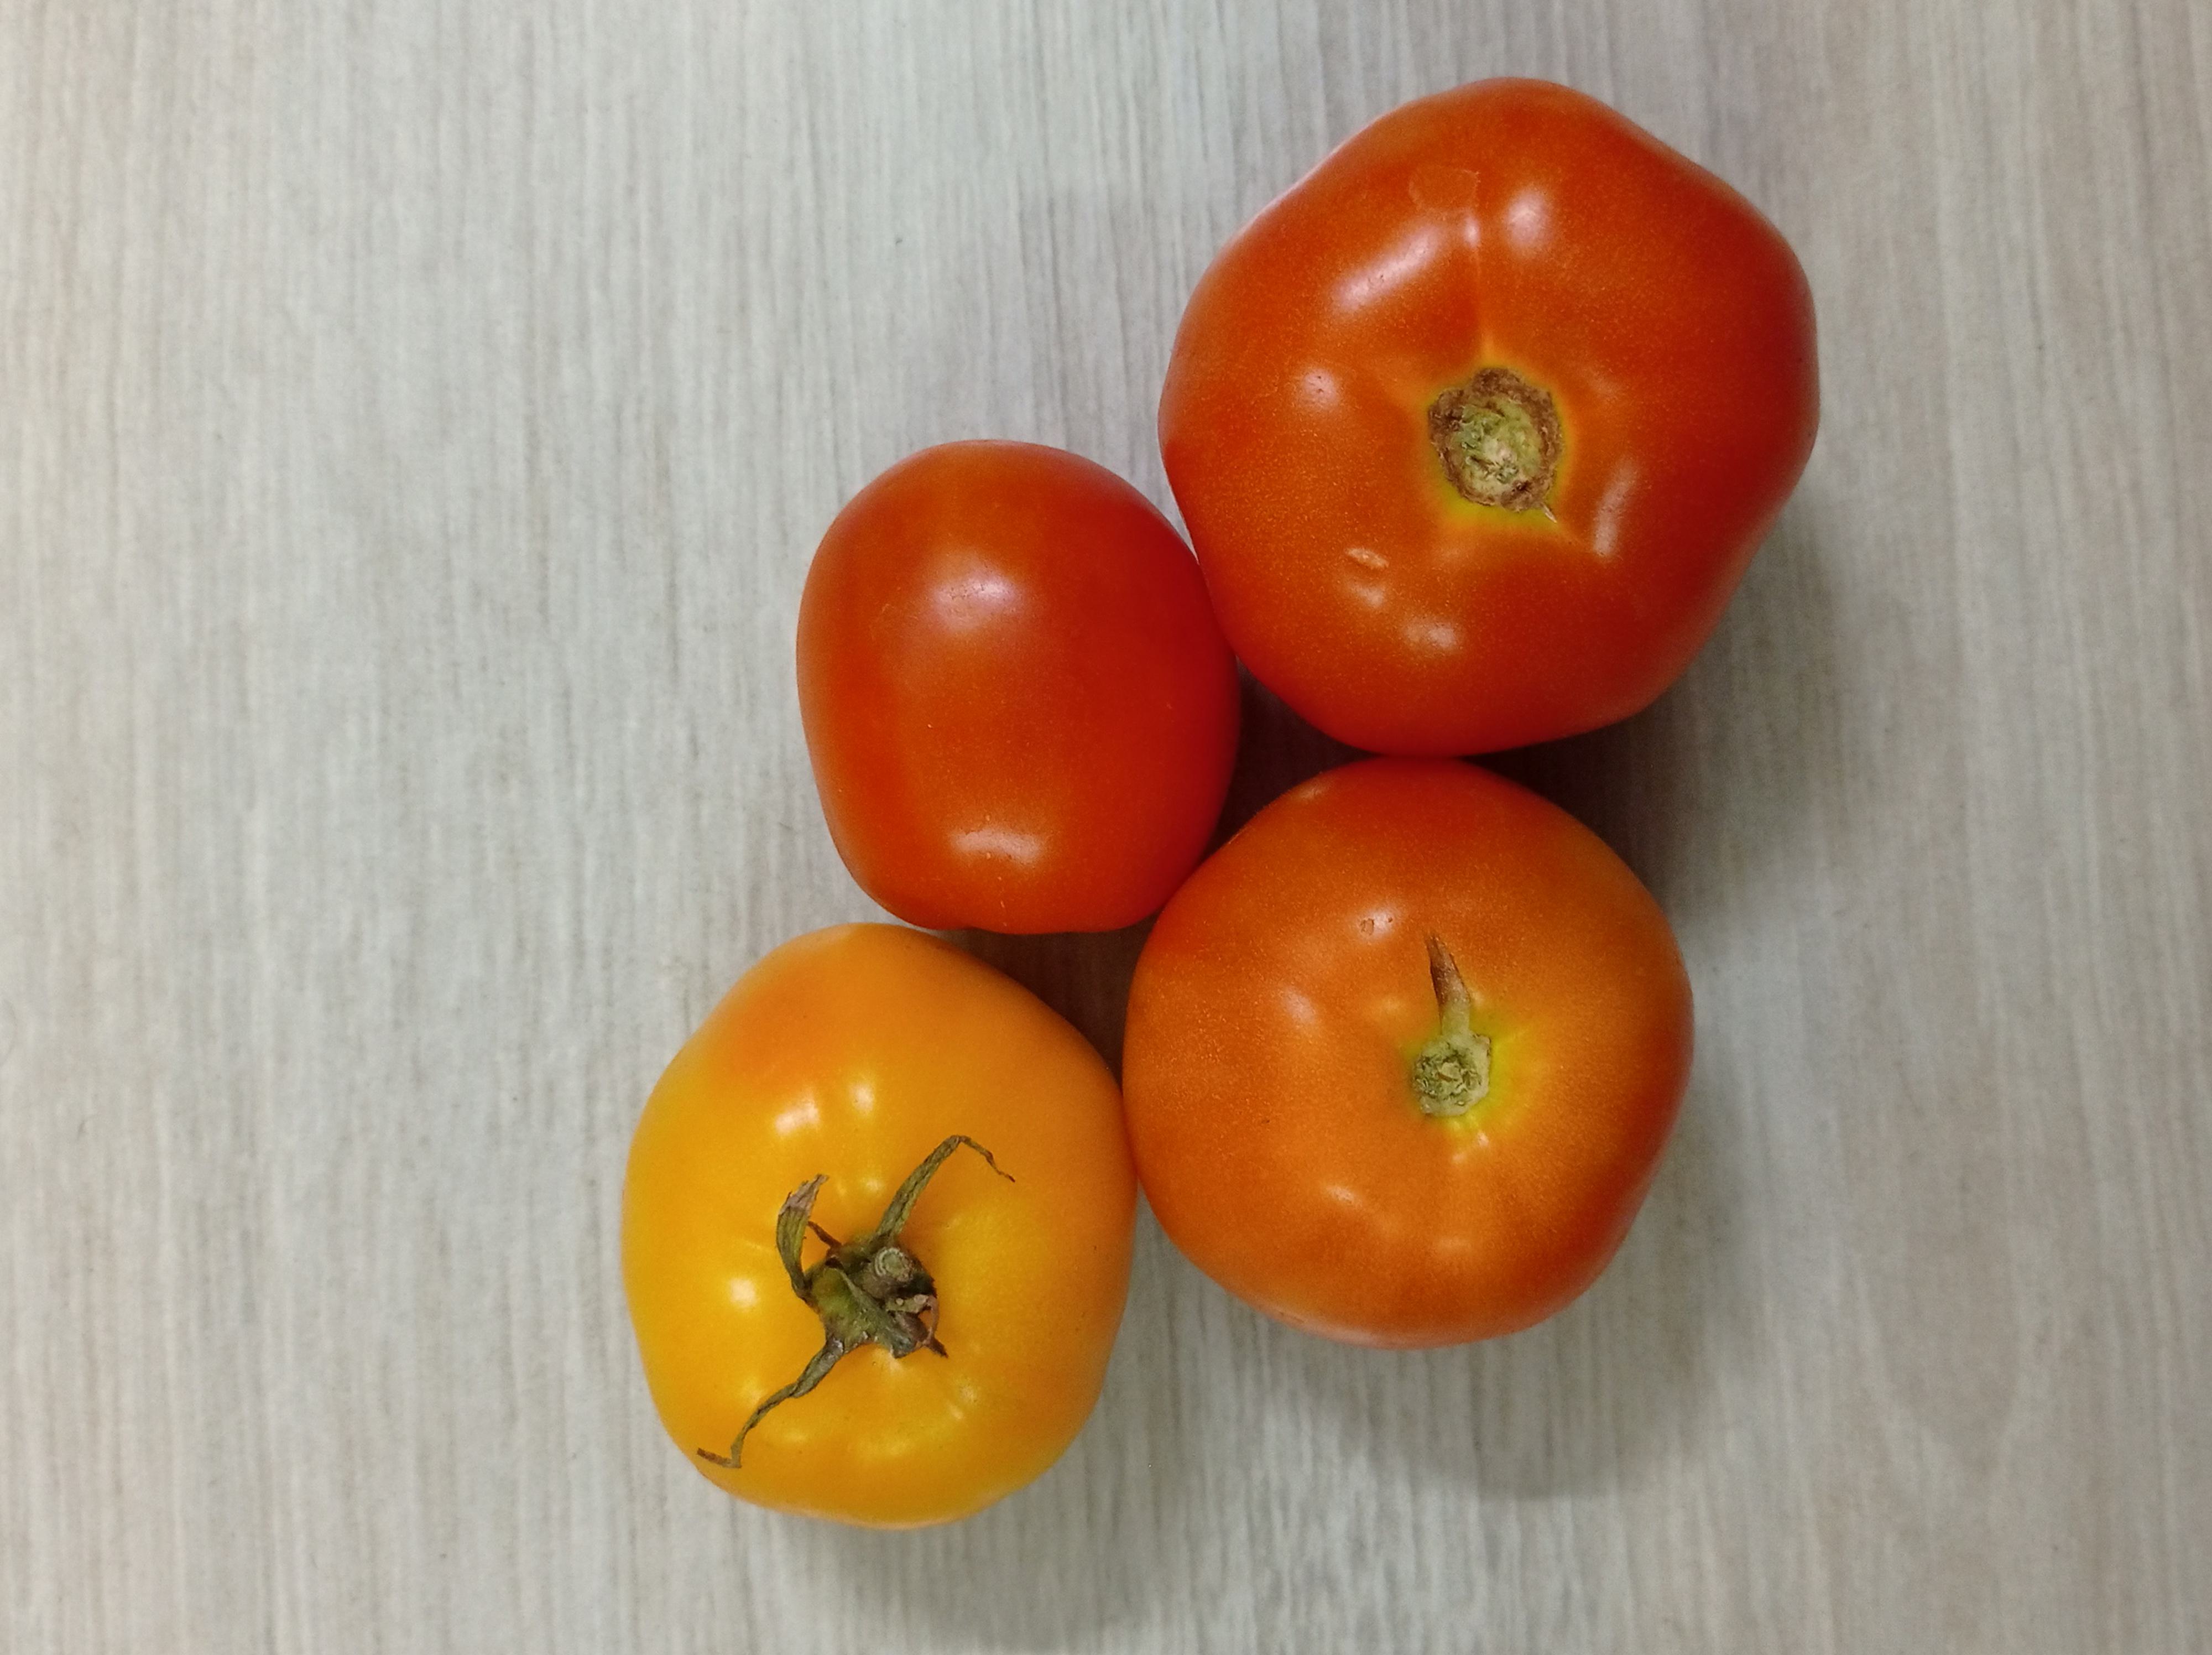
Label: Fresh